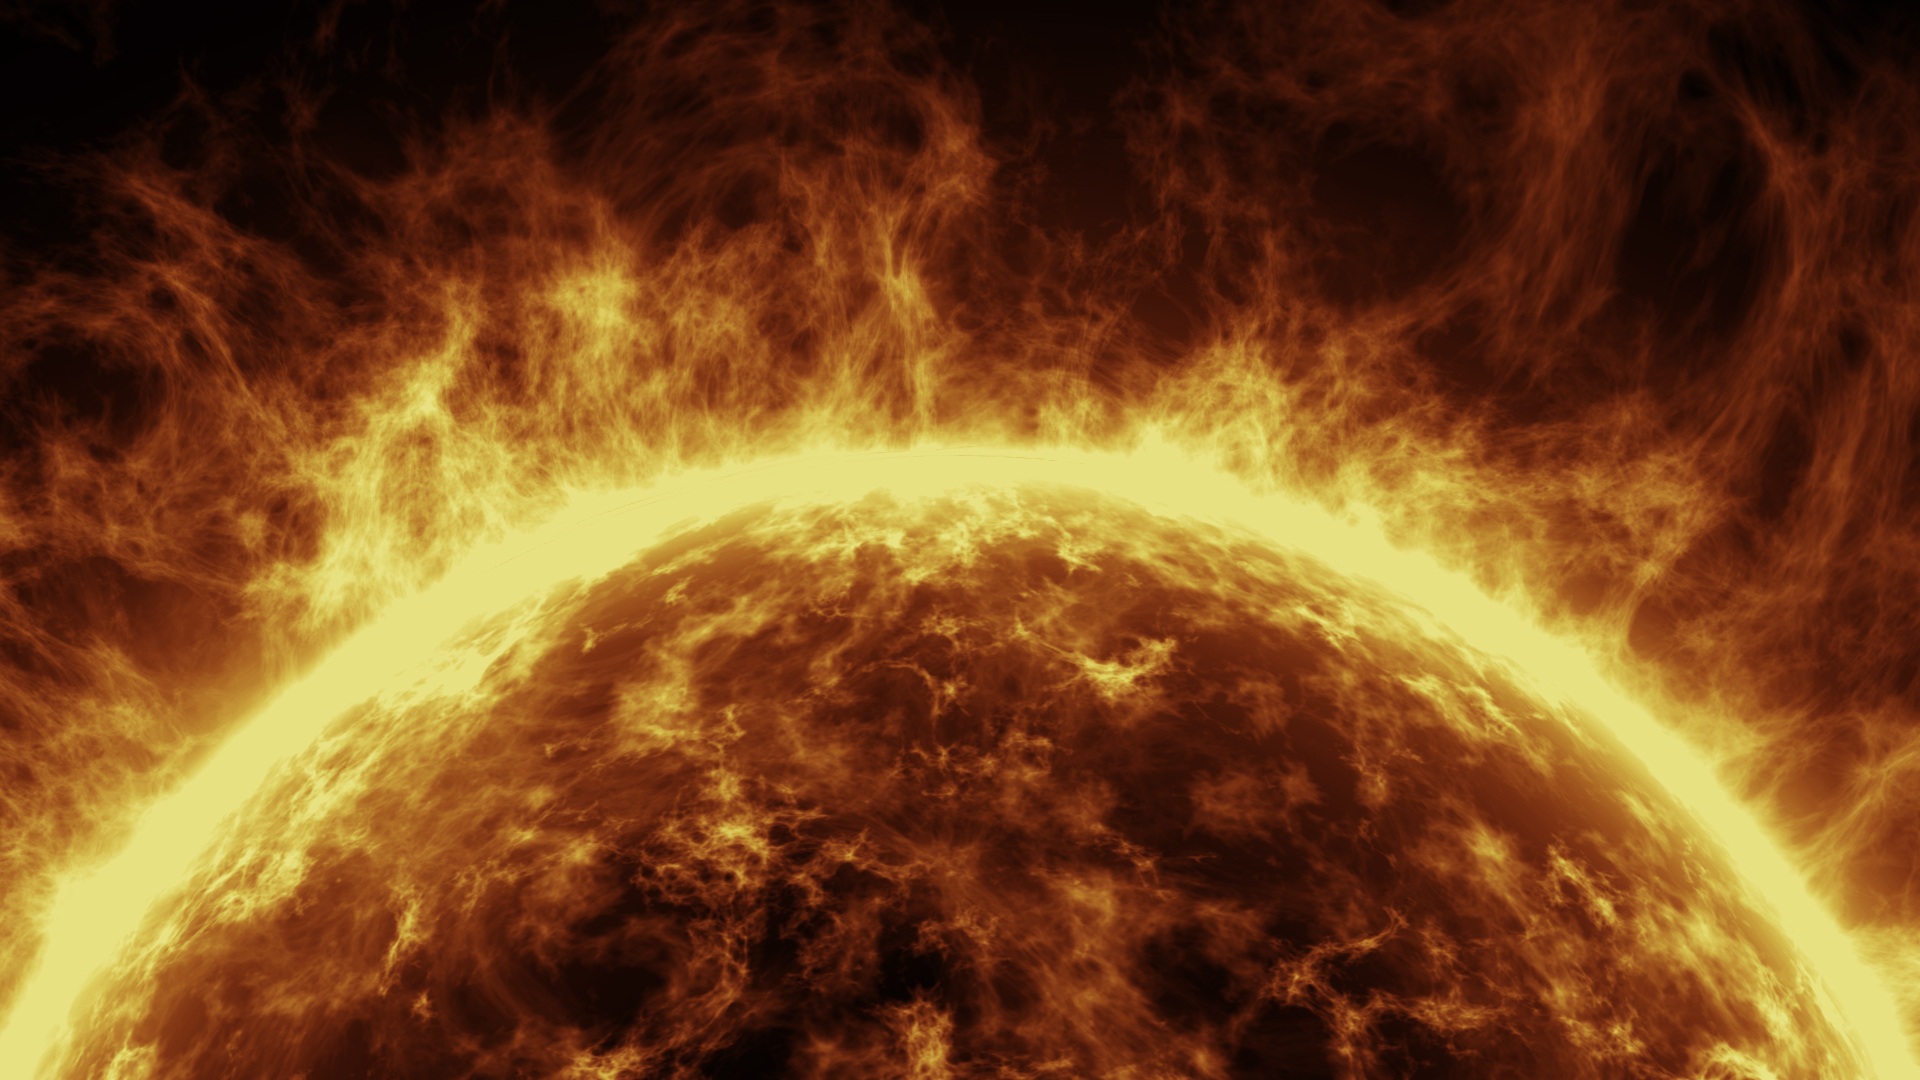
cloud, sky, sun, sunlight, atmosphere, dark, space, fire, yellow, outer space, earth, hot, 3d, planet, screenshot, computer graphics, astronomical object, grandeur, atmosphere of earth, geological phenomenon